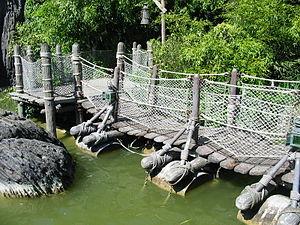
Adventure Isle est le nom de l'île située à Adventureland dans le Parc Disneyland. Elle constitue l'élément central du land et arbore le Disneyodendron, l'arbre qui abrite l'attraction La Cabane des Robinson. Il s'agit en réalité de deux îles distinctes reliées entre elles par des ponts solides ou par des ponts plus artisanaux.